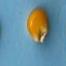
Maize quality: Good